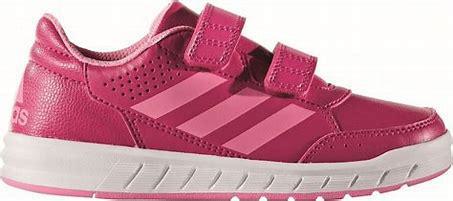
Brand: Adidas
Model: Altasport